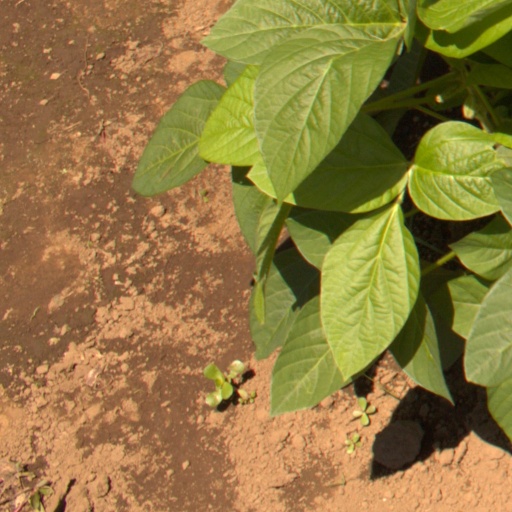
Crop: soybean